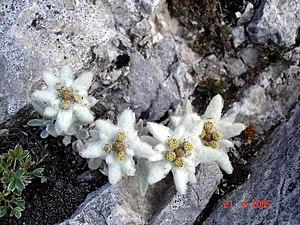
Le Pirin est un massif montagneux de Bulgarie qui fait partie de l’ensemble formé par le Rila et les Rhodopes. Son point culminant est le pic Vihren, haut de 2 914 m. Le plus ancien nom connu du massif est le grec Όρβηλος, en latin Orbelus, « montagne blanche, enneigée », dont l’origine est thrace. Les Slaves, en revanche, l’appelèrent Perin ou Péroun, du nom d’un de leurs plus puissants dieux.